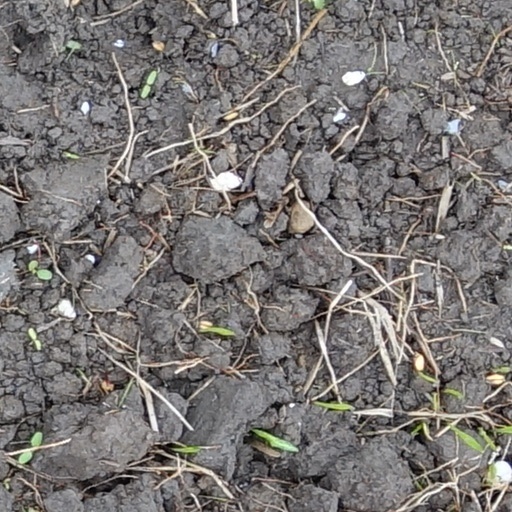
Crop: wheat